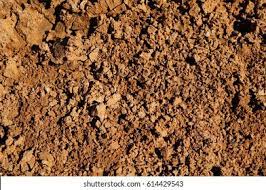
Soil type: Alluvial soil